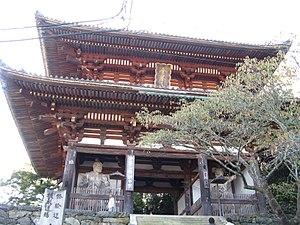
Le terme « trésor national » est utilisé au Japon depuis 1897 pour désigner les biens les plus précieux du patrimoine culturel du Japon bien que la définition et les critères aient changé depuis la création du terme. Les bâtiments des temples bouddhistes de cette liste ont été classés Trésors nationaux du Japon quand la loi pour la protection des biens culturels est entrée en vigueur le 9 juin 1951. Les pièces sont choisies par le ministère de l'Éducation, de la Culture, des Sports, des Sciences et de la Technologie sur le fondement de leur « valeur artistique ou historique particulièrement élevée ». Cette liste présente 152 entrées de bâtiments de temples Trésors nationaux de la fin du VIIᵉ siècle classique au début de l'époque d'Edo moderne du XIXᵉ siècle. Le nombre d'édifices répertoriés dans cette liste est supérieur à 152, parce que, dans certains cas, des groupes de bâtiments liés entre eux sont réunis pour former une seule entrée. Les structures comprennent des bâtiments principaux tels que le kon-dō, le hon-dō, le butsuden, des pagodes, des portes, un beffroi, des couloirs et d'autres bâtiments et édifices qui font partie d'un temple bouddhiste.